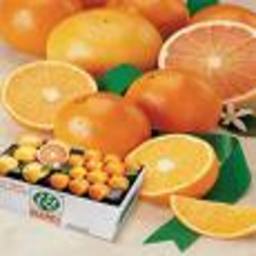
Label: Orange